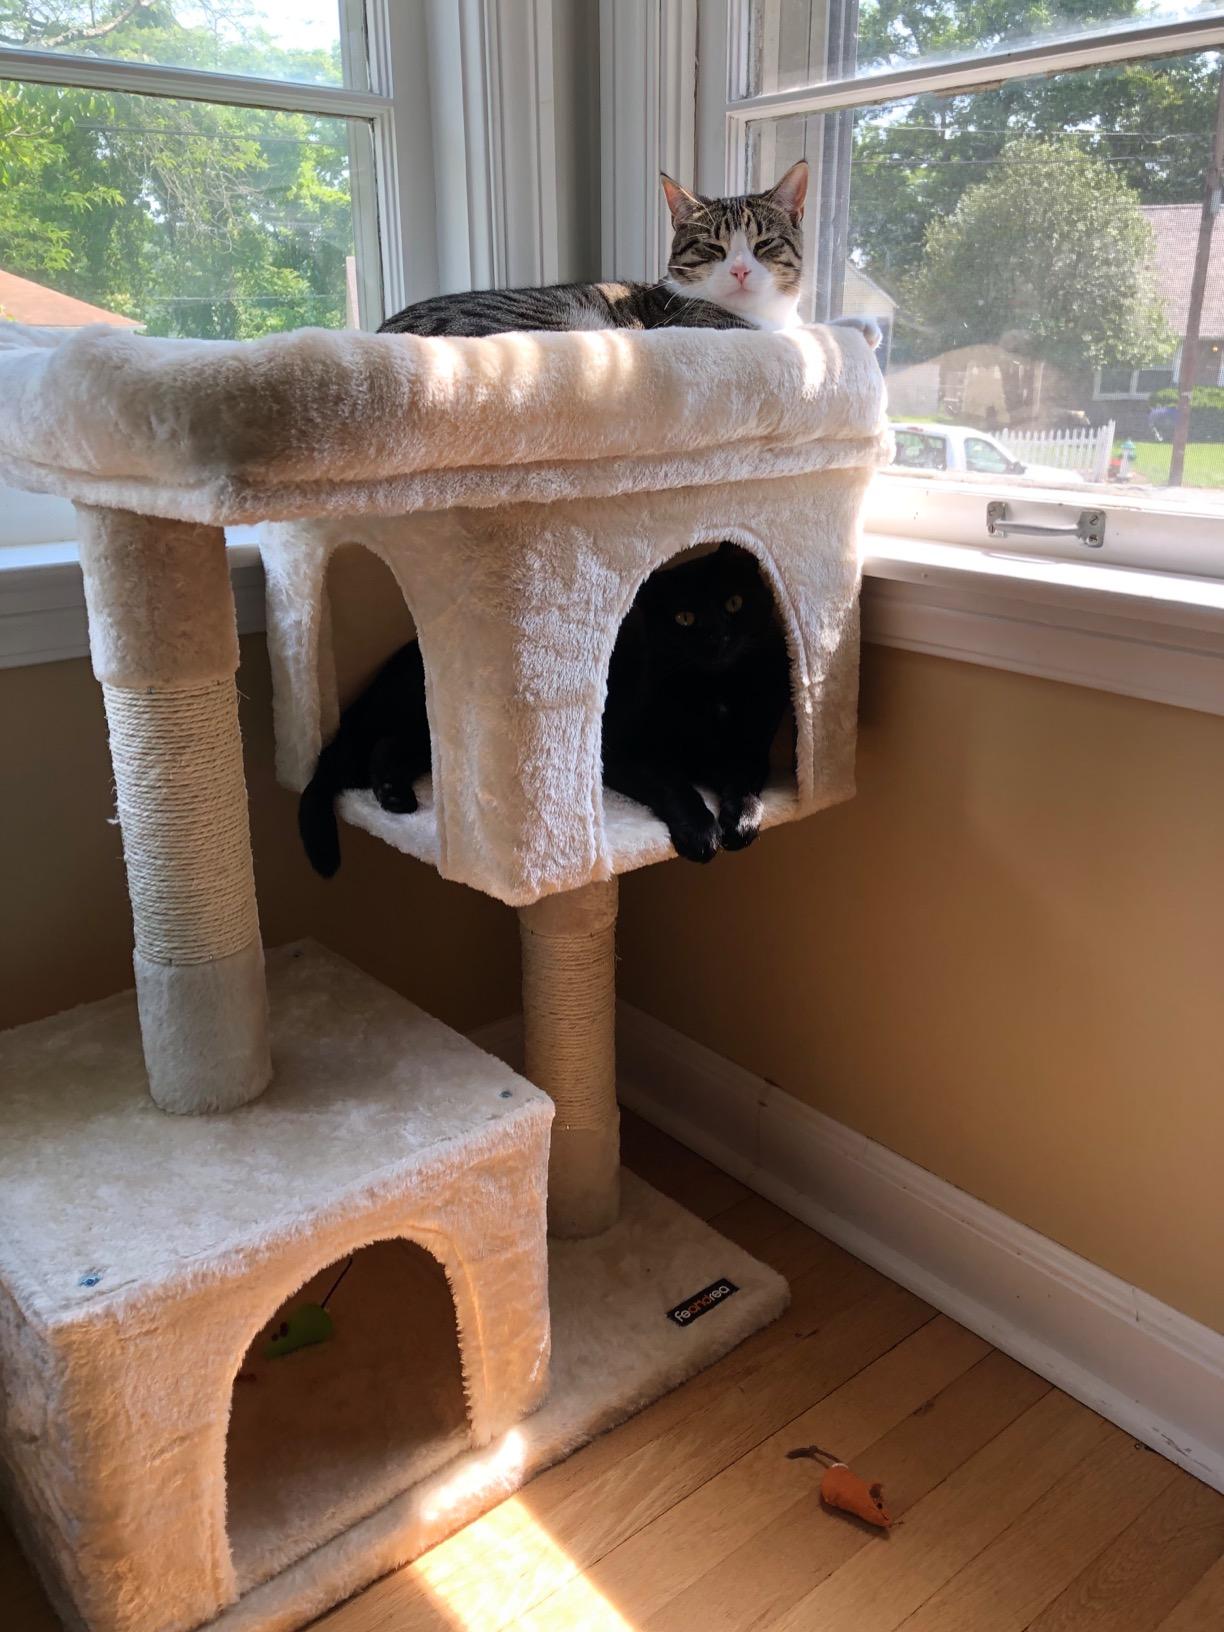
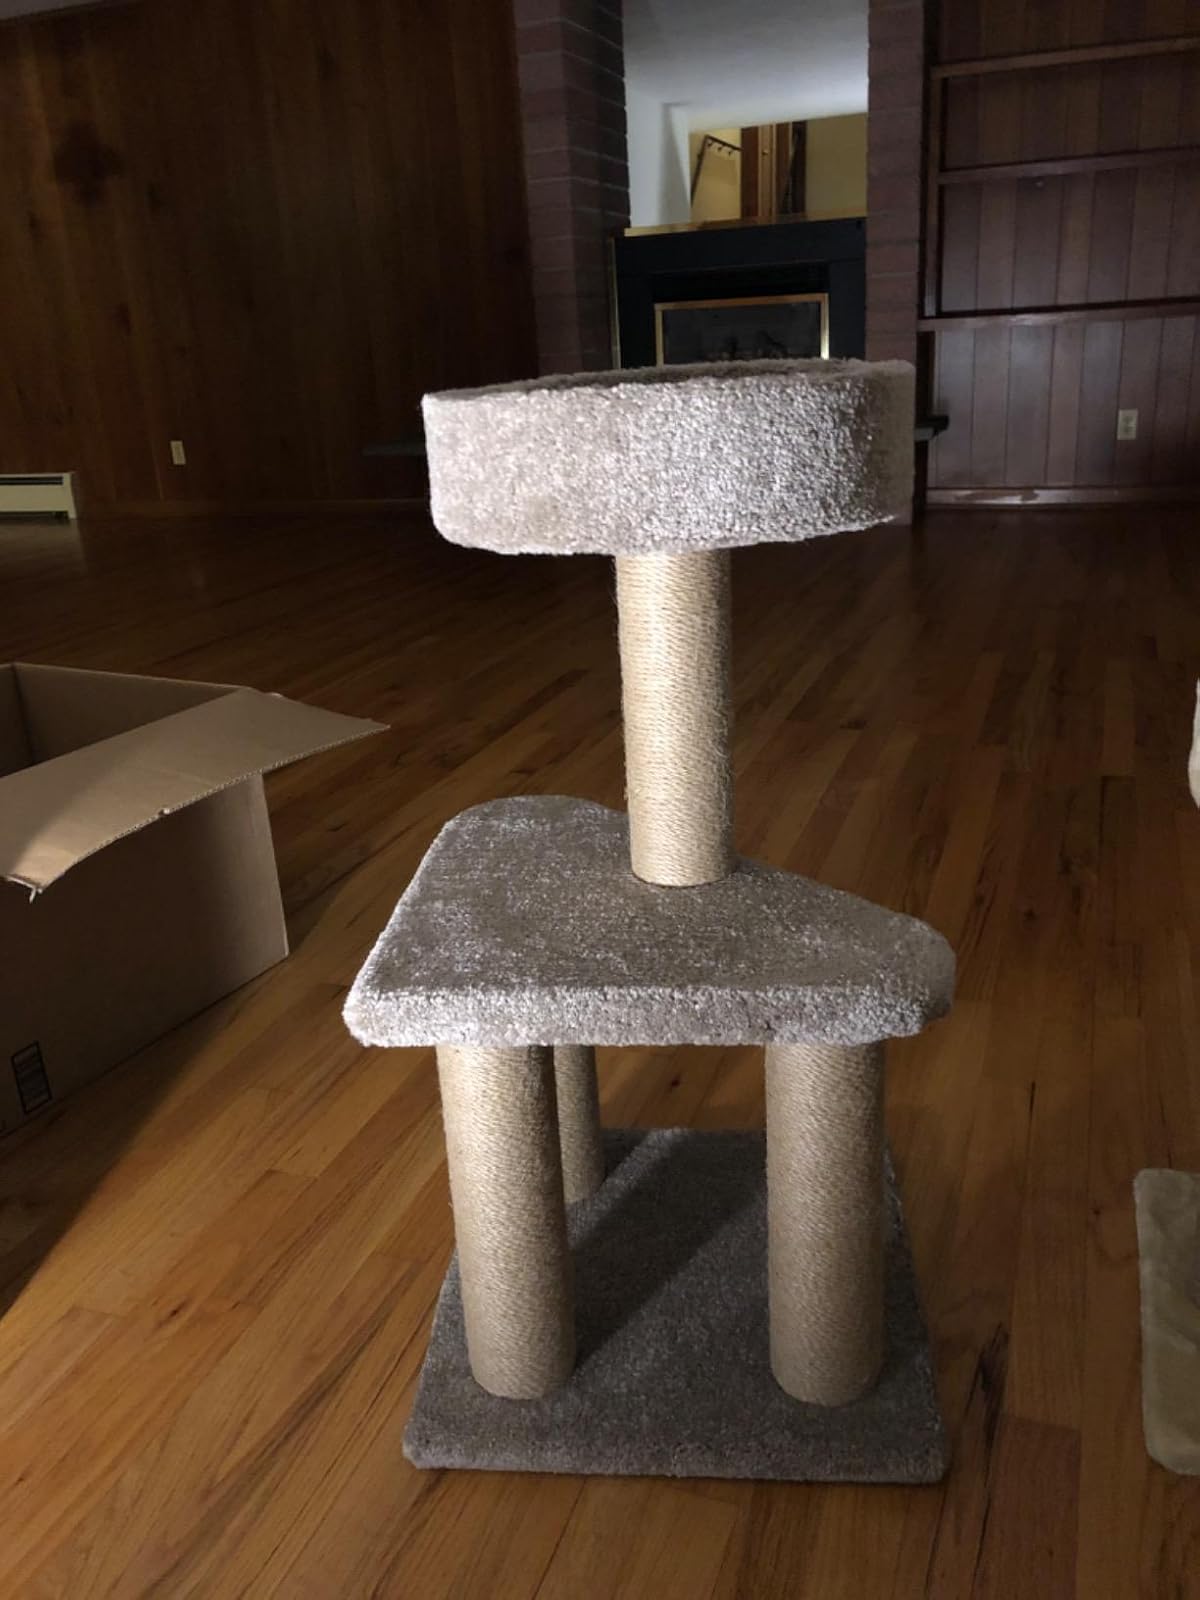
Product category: items_cat tree
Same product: no